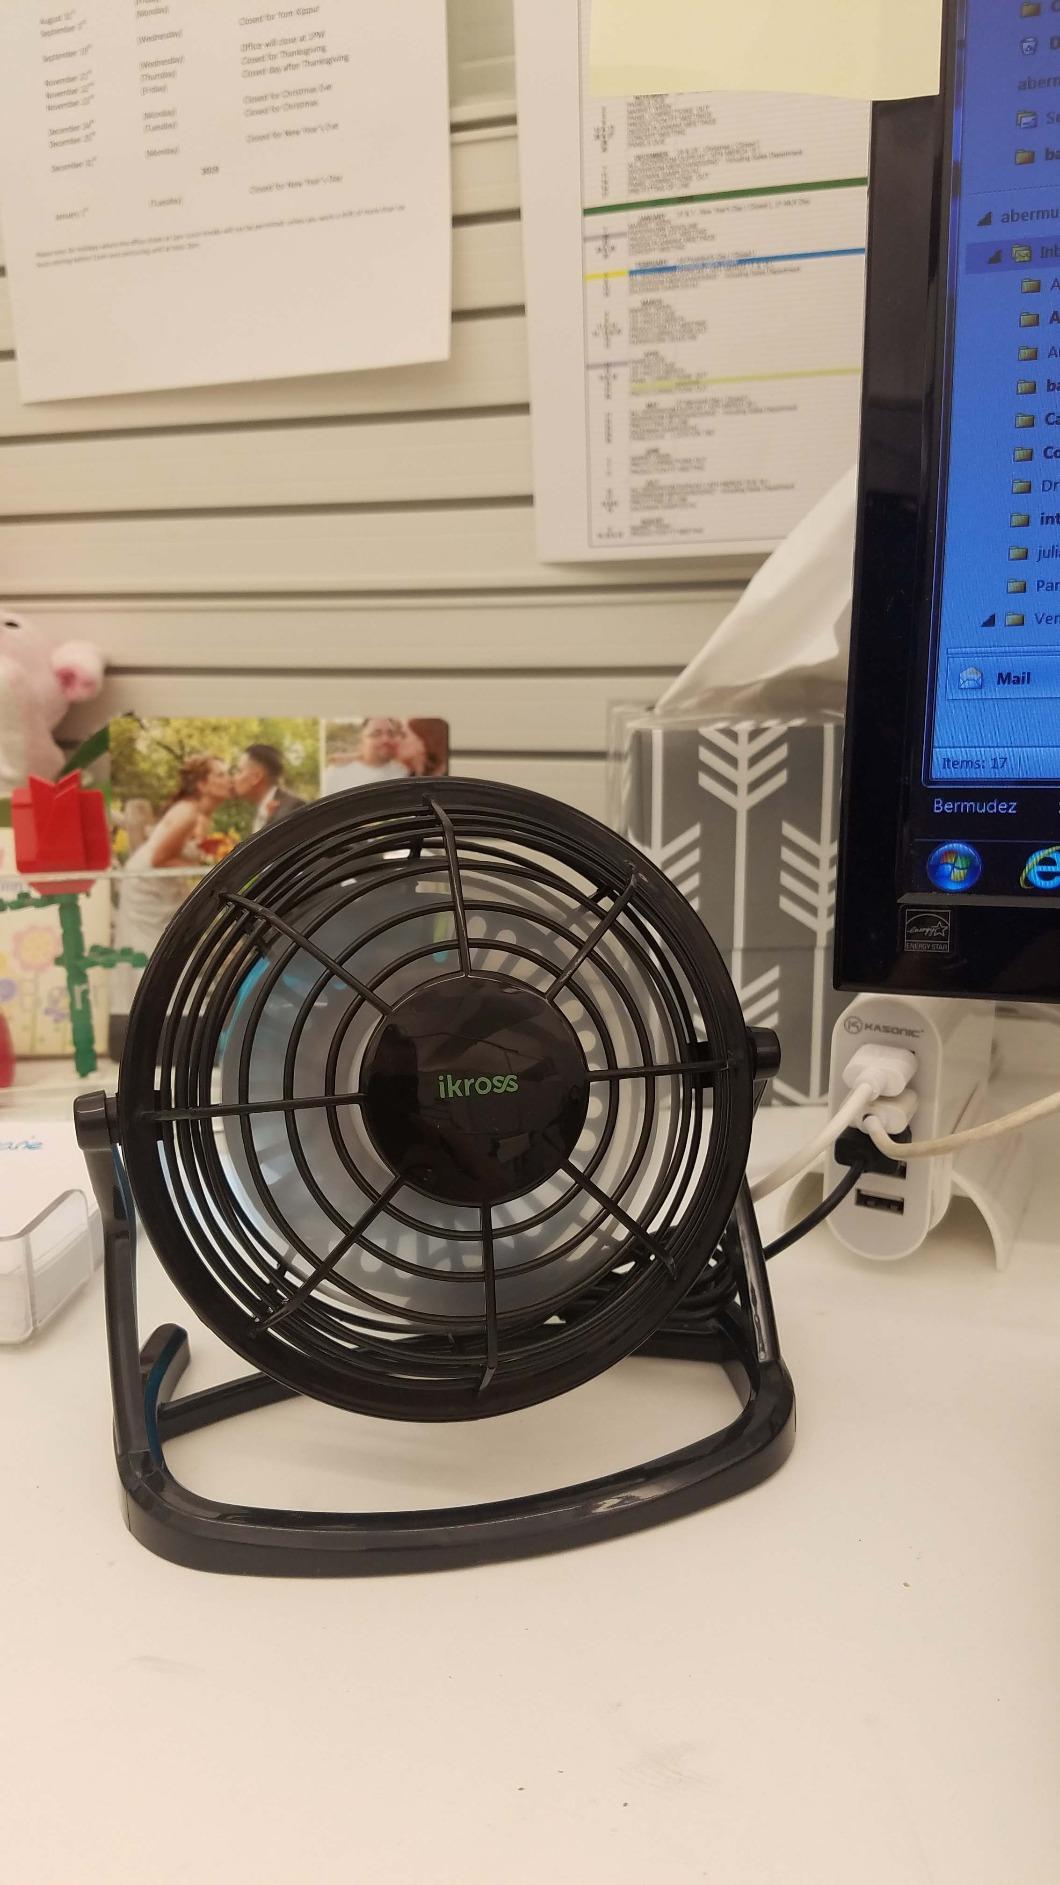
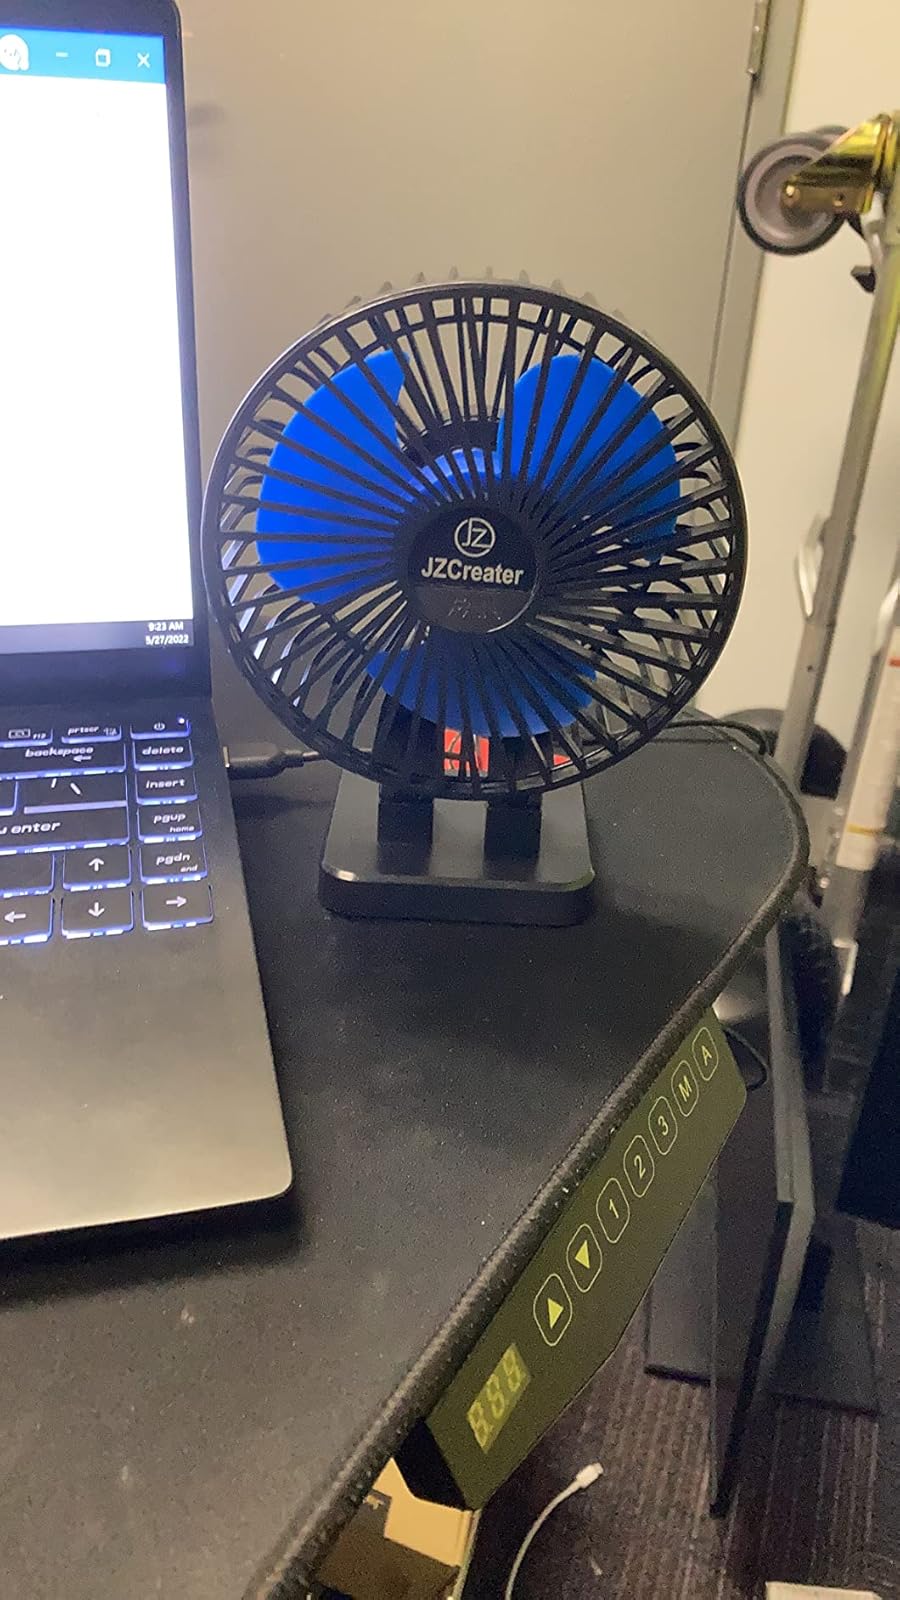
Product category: fan
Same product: no